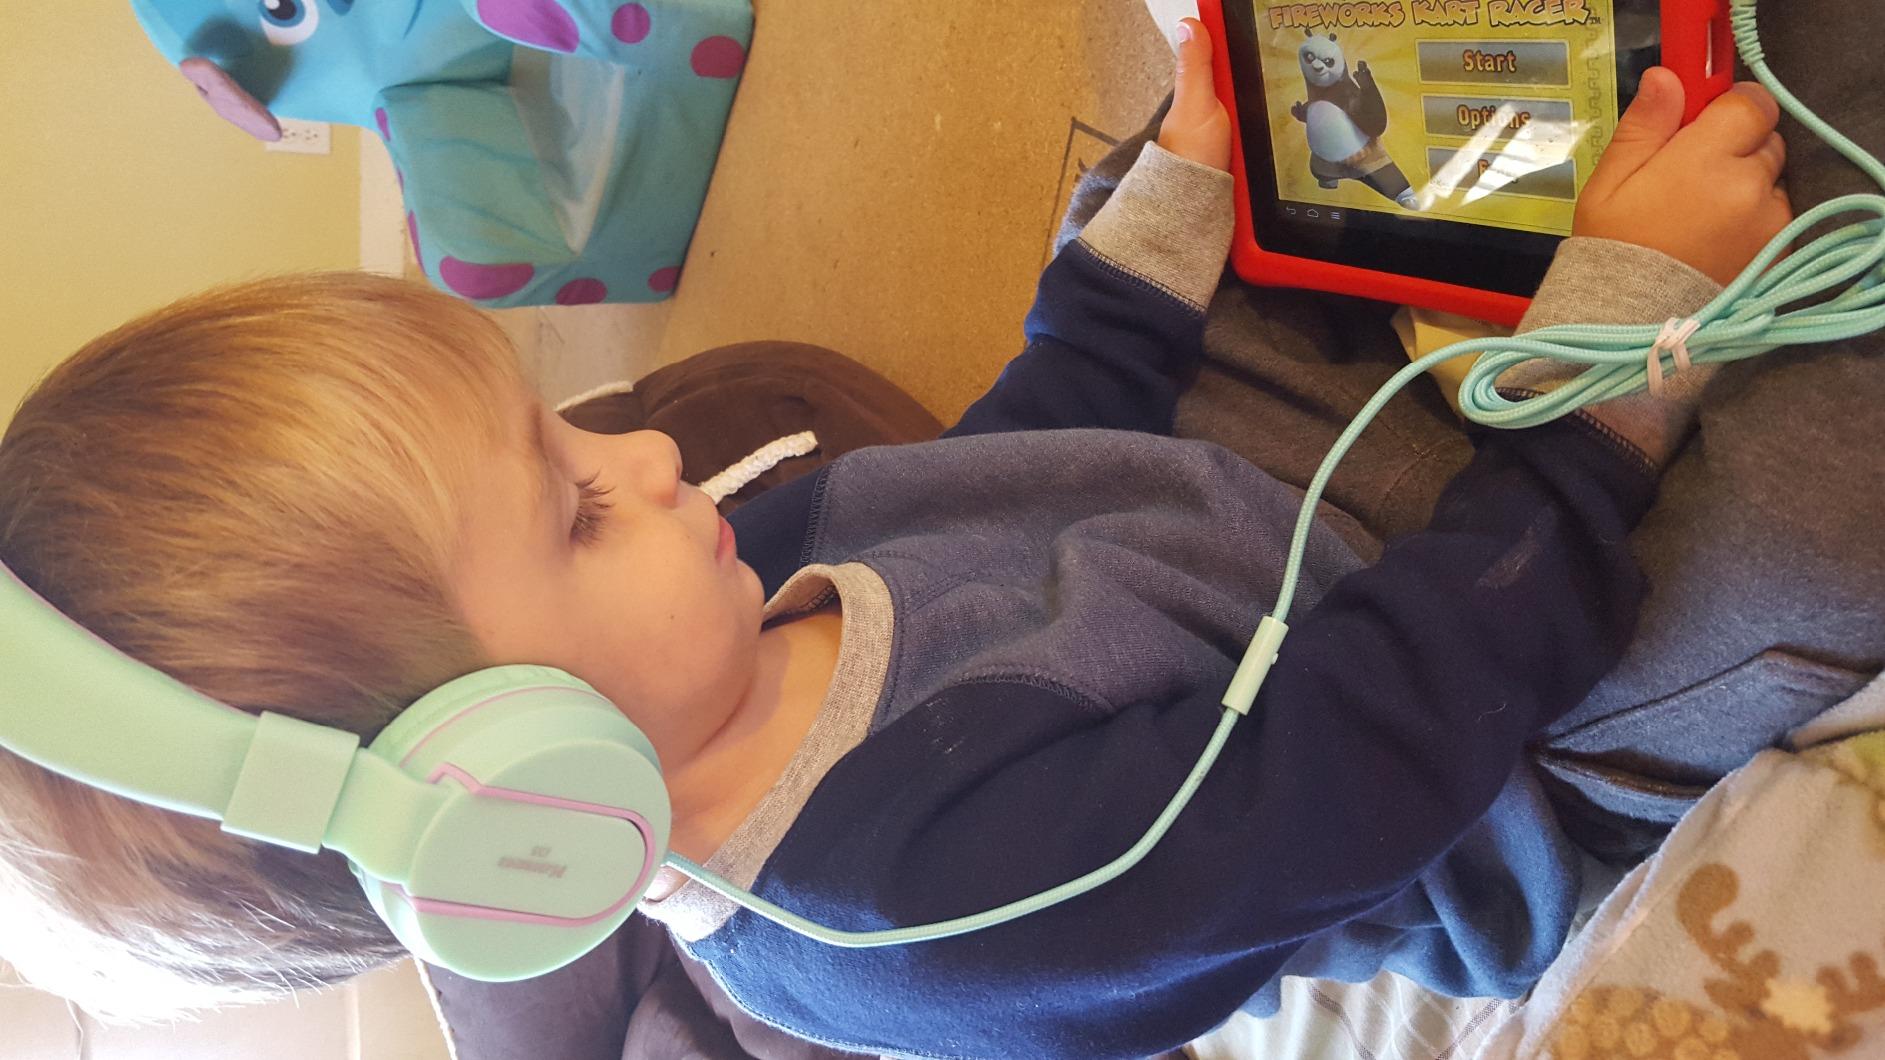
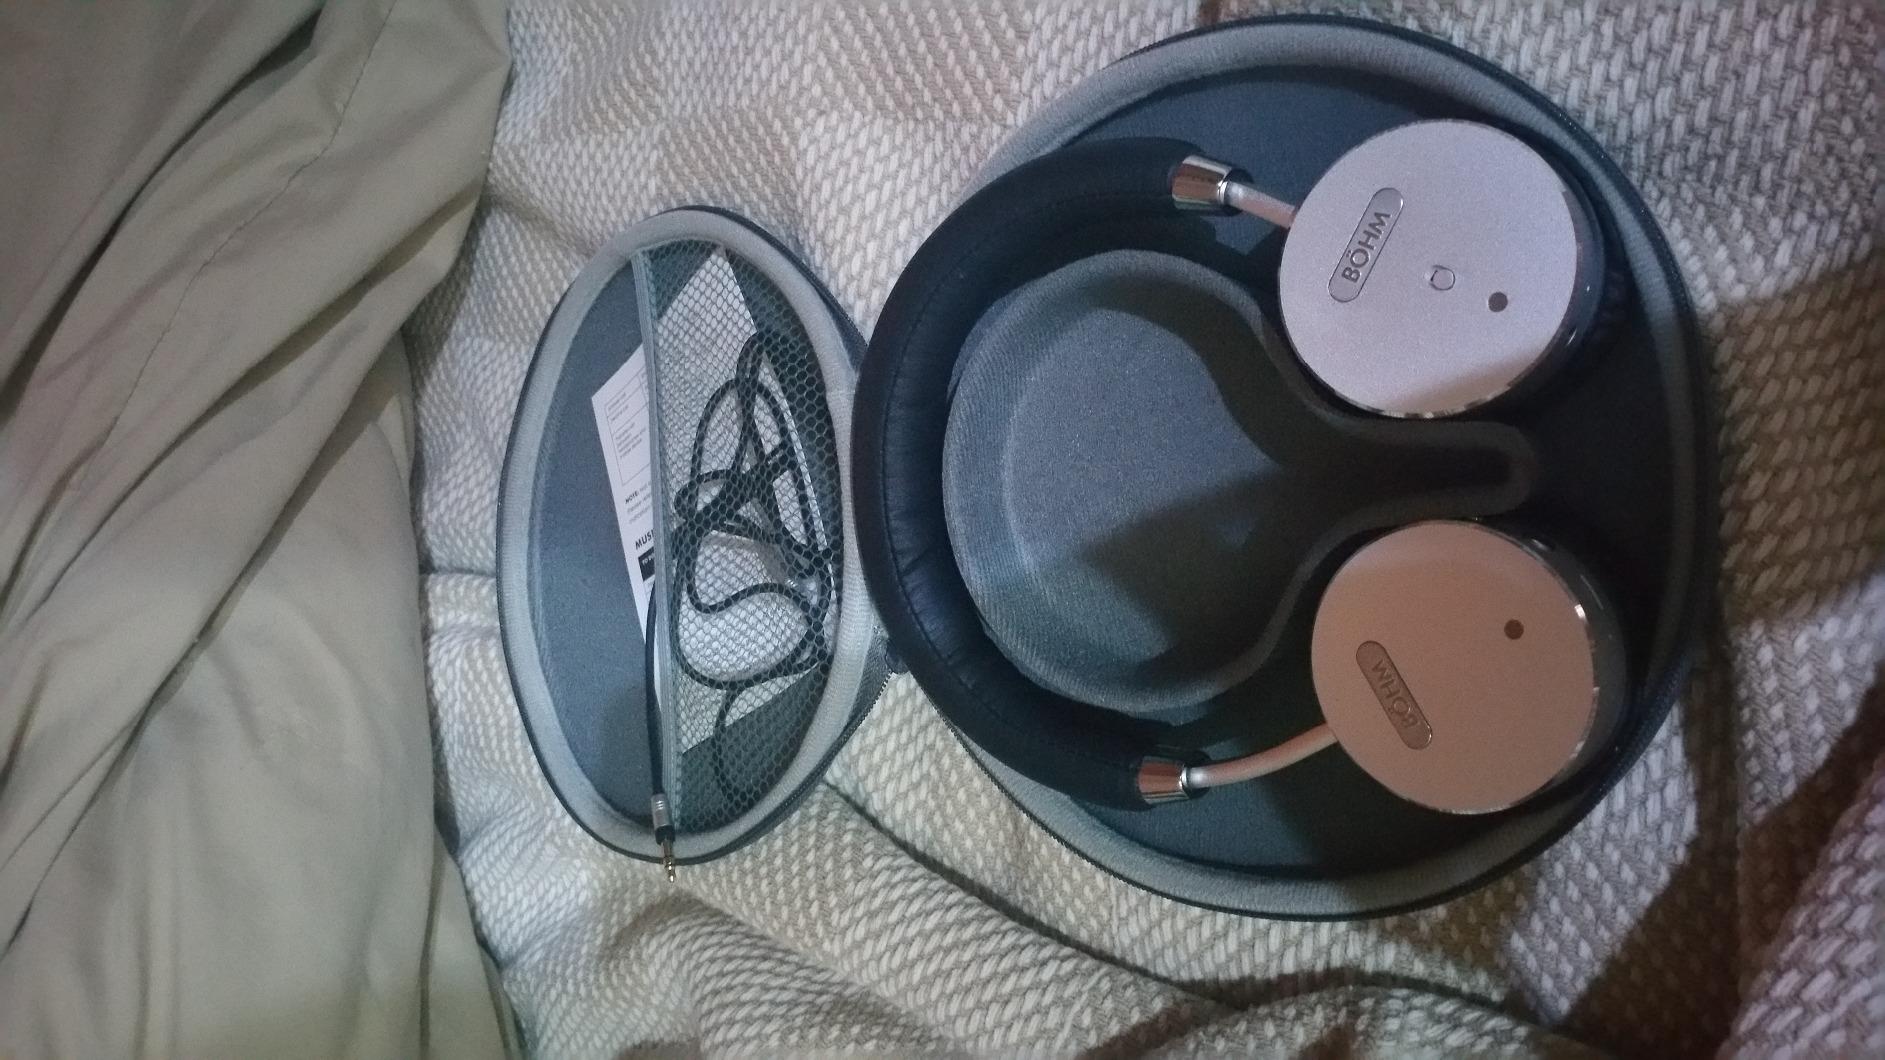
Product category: headphones
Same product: no